Section 90 of the Constitution Act, 1867

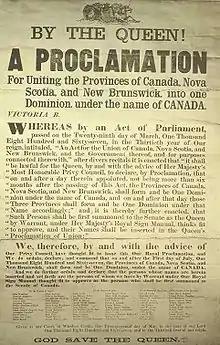
Royal Proclamation which brought the Act into force on July 1, 1867

Section 90 of the "Constitution Act, 1867" is a provision of the Constitution of Canada relating to provincial appropriation and taxation bills, the recommendation for money votes in provincial legislative assemblies, and the federal government's power of disallowance and reservation with respect to provincial laws.